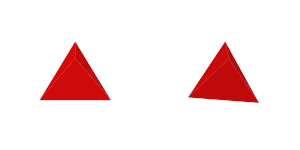
Animation d'un tetraèdre, utilisant quatre méthodes distinctes pour faire apparaître sa structure